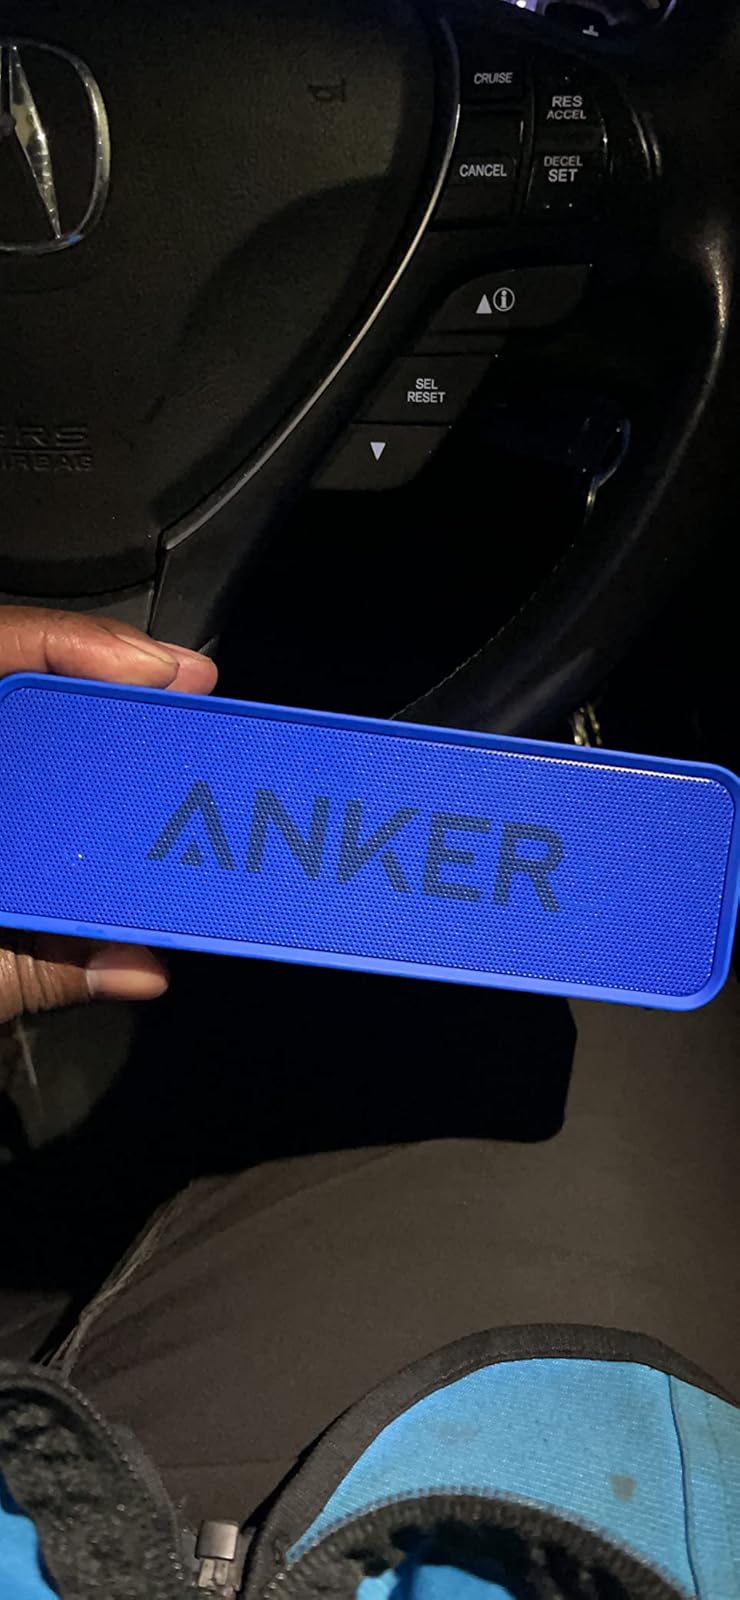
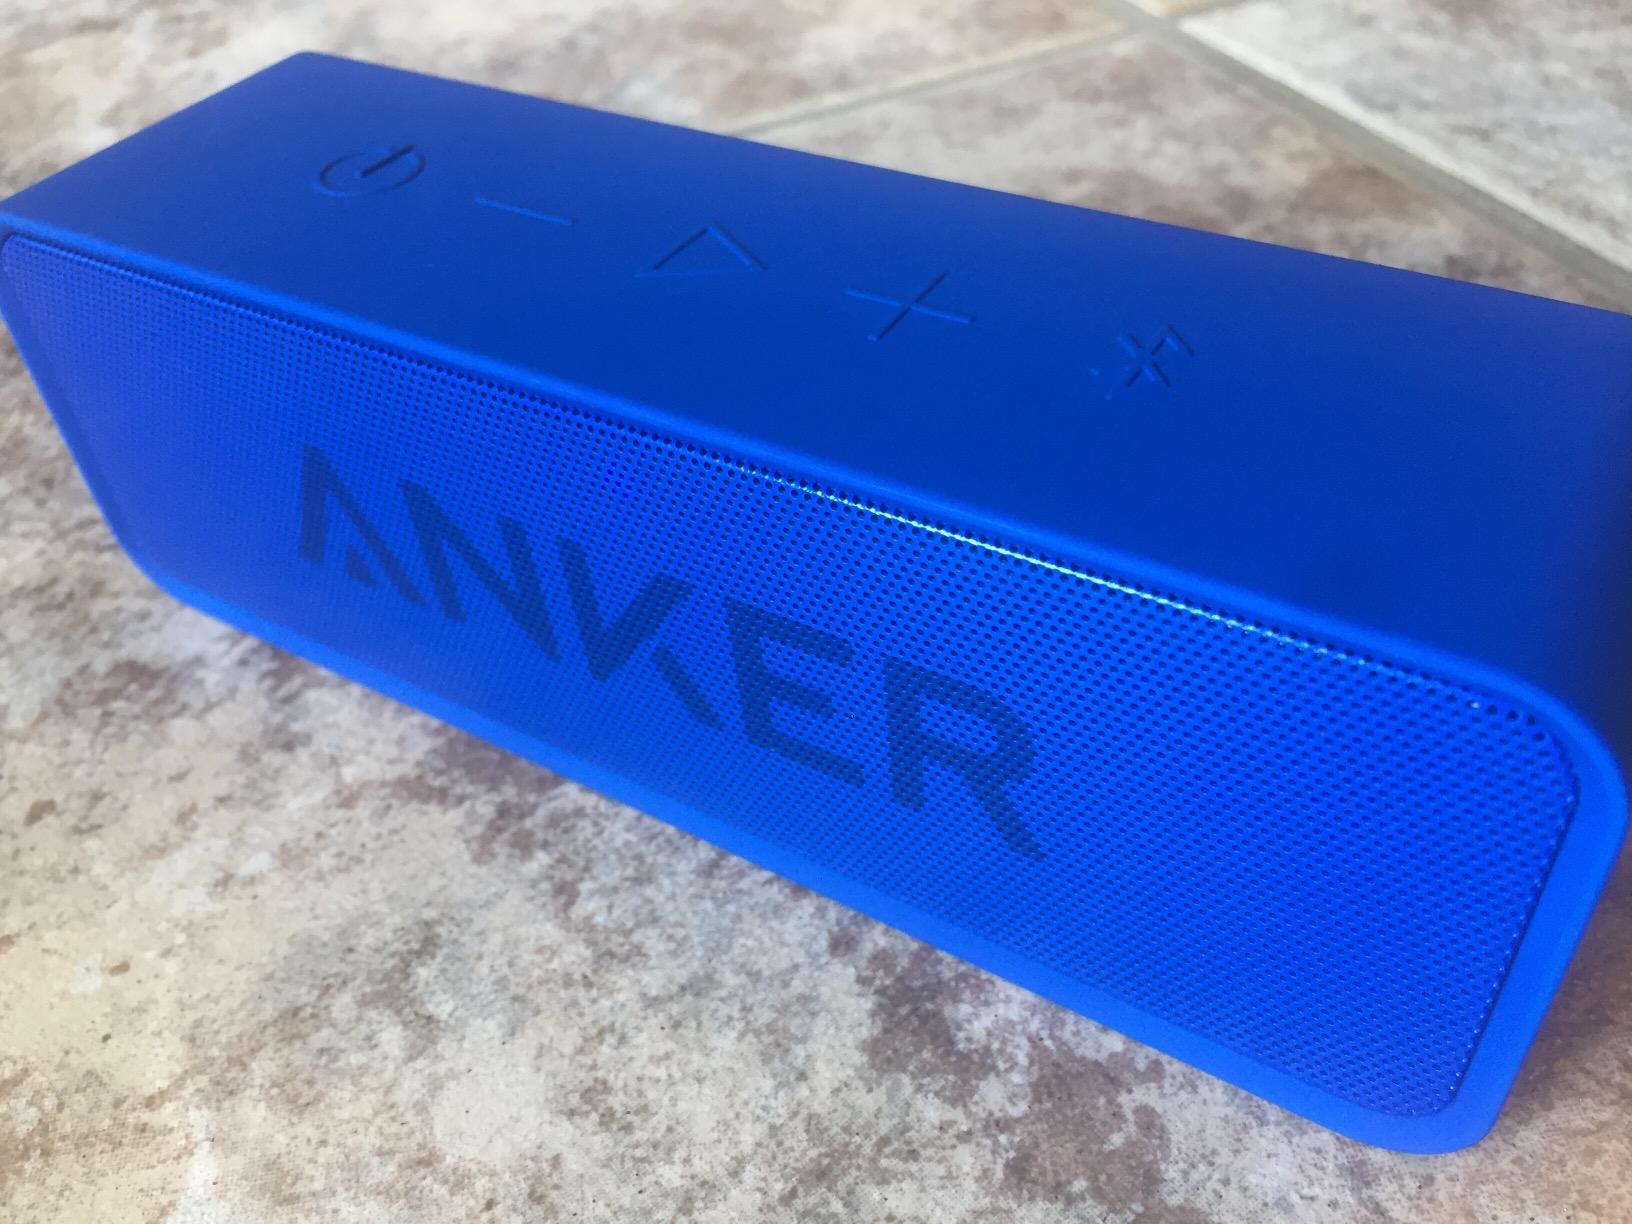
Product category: speaker
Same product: yes